Berkeley, California

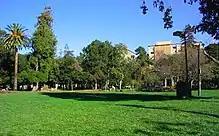
The People's Park was created via public occupation during the 1960s Berkeley protests.

Berkeley's slow growth ended abruptly with the Great San Francisco earthquake of 1906. The town and other parts of the East Bay escaped serious damage, and thousands of refugees flowed across the Bay. Among them were most of San Francisco's painters and sculptors, who between 1907 and 1911 created one of the largest art colonies west of Chicago. Artist and critic Jennie V. Cannon described the founding of the Berkeley Art Association and the rivalries of competing studios and art clubs.